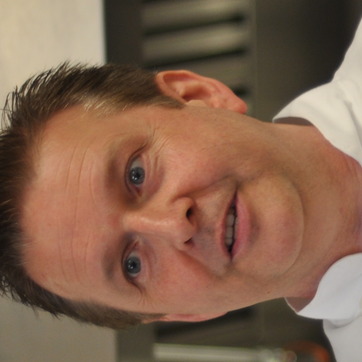
Material: skin